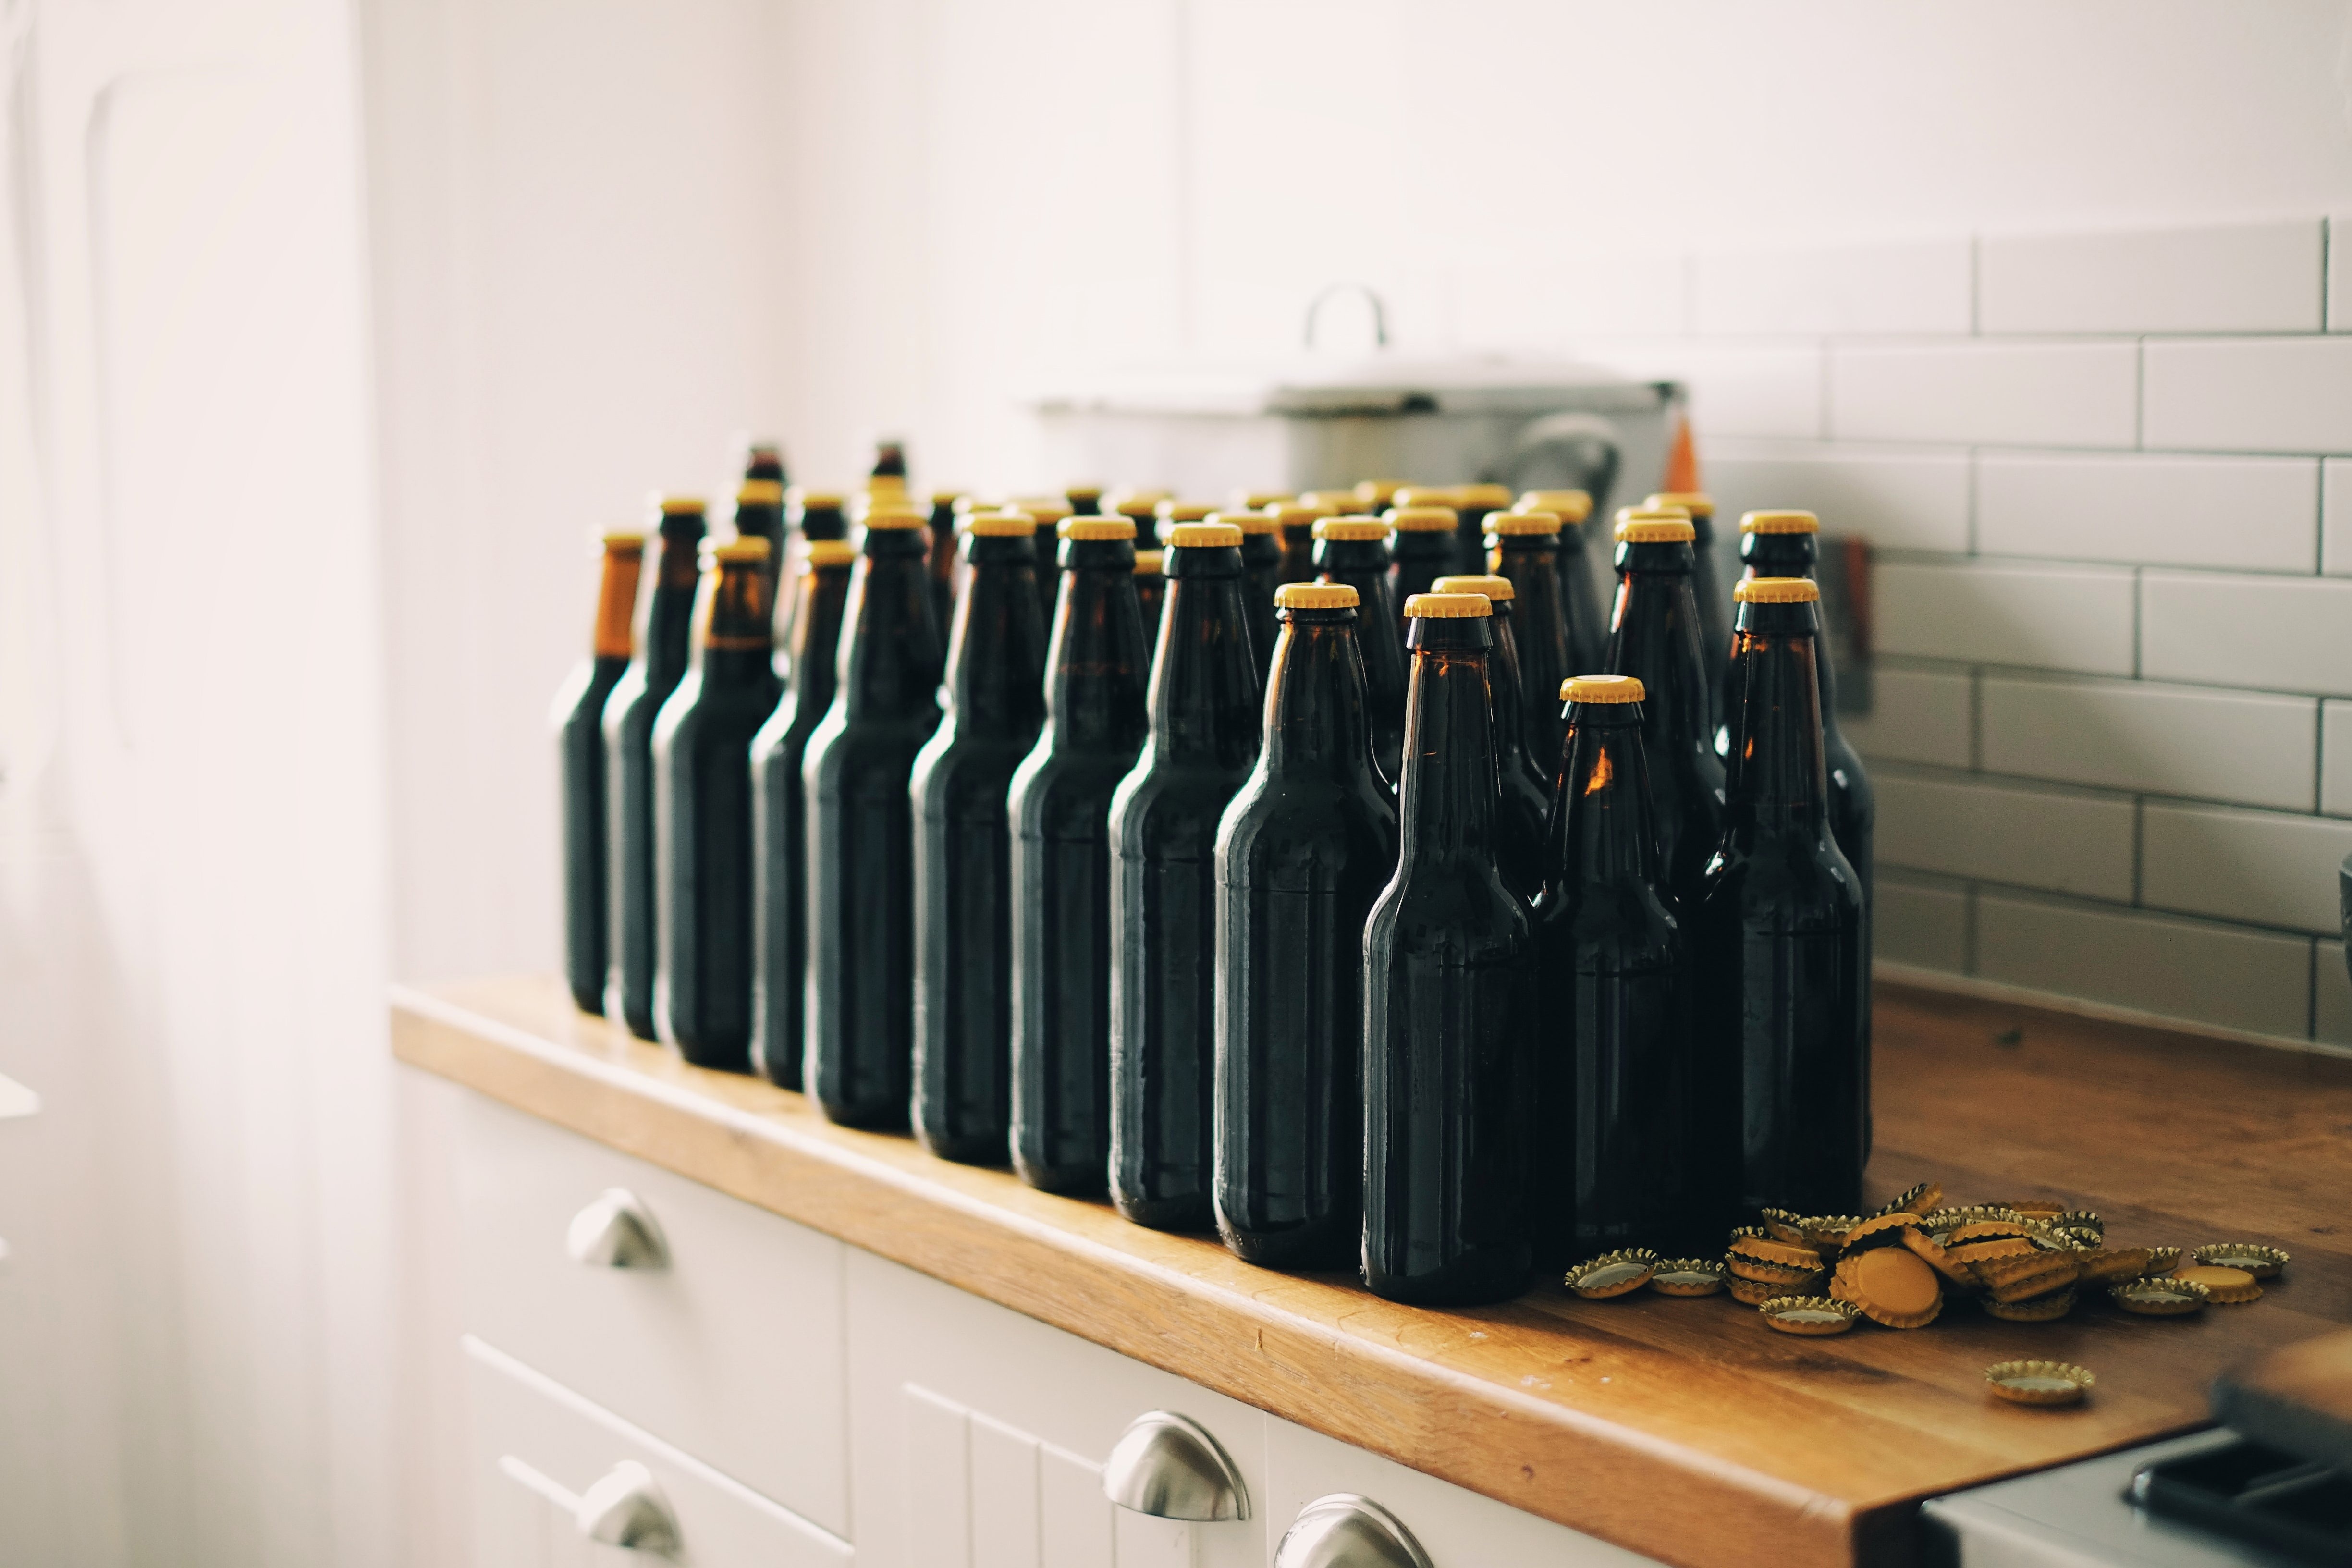
wine bottle, room, bottle, drink, furniture, wine, beer